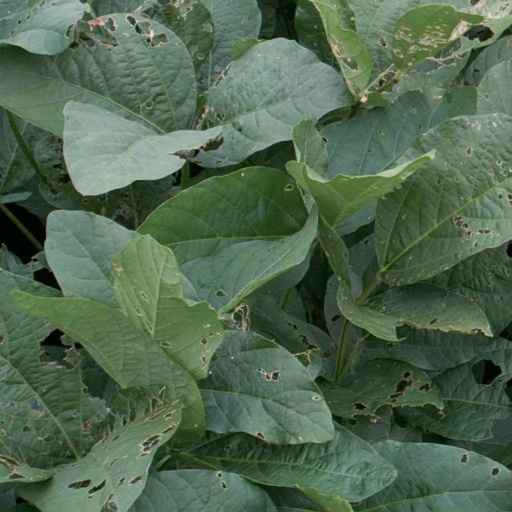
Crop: soybean